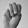
ASL letter: M